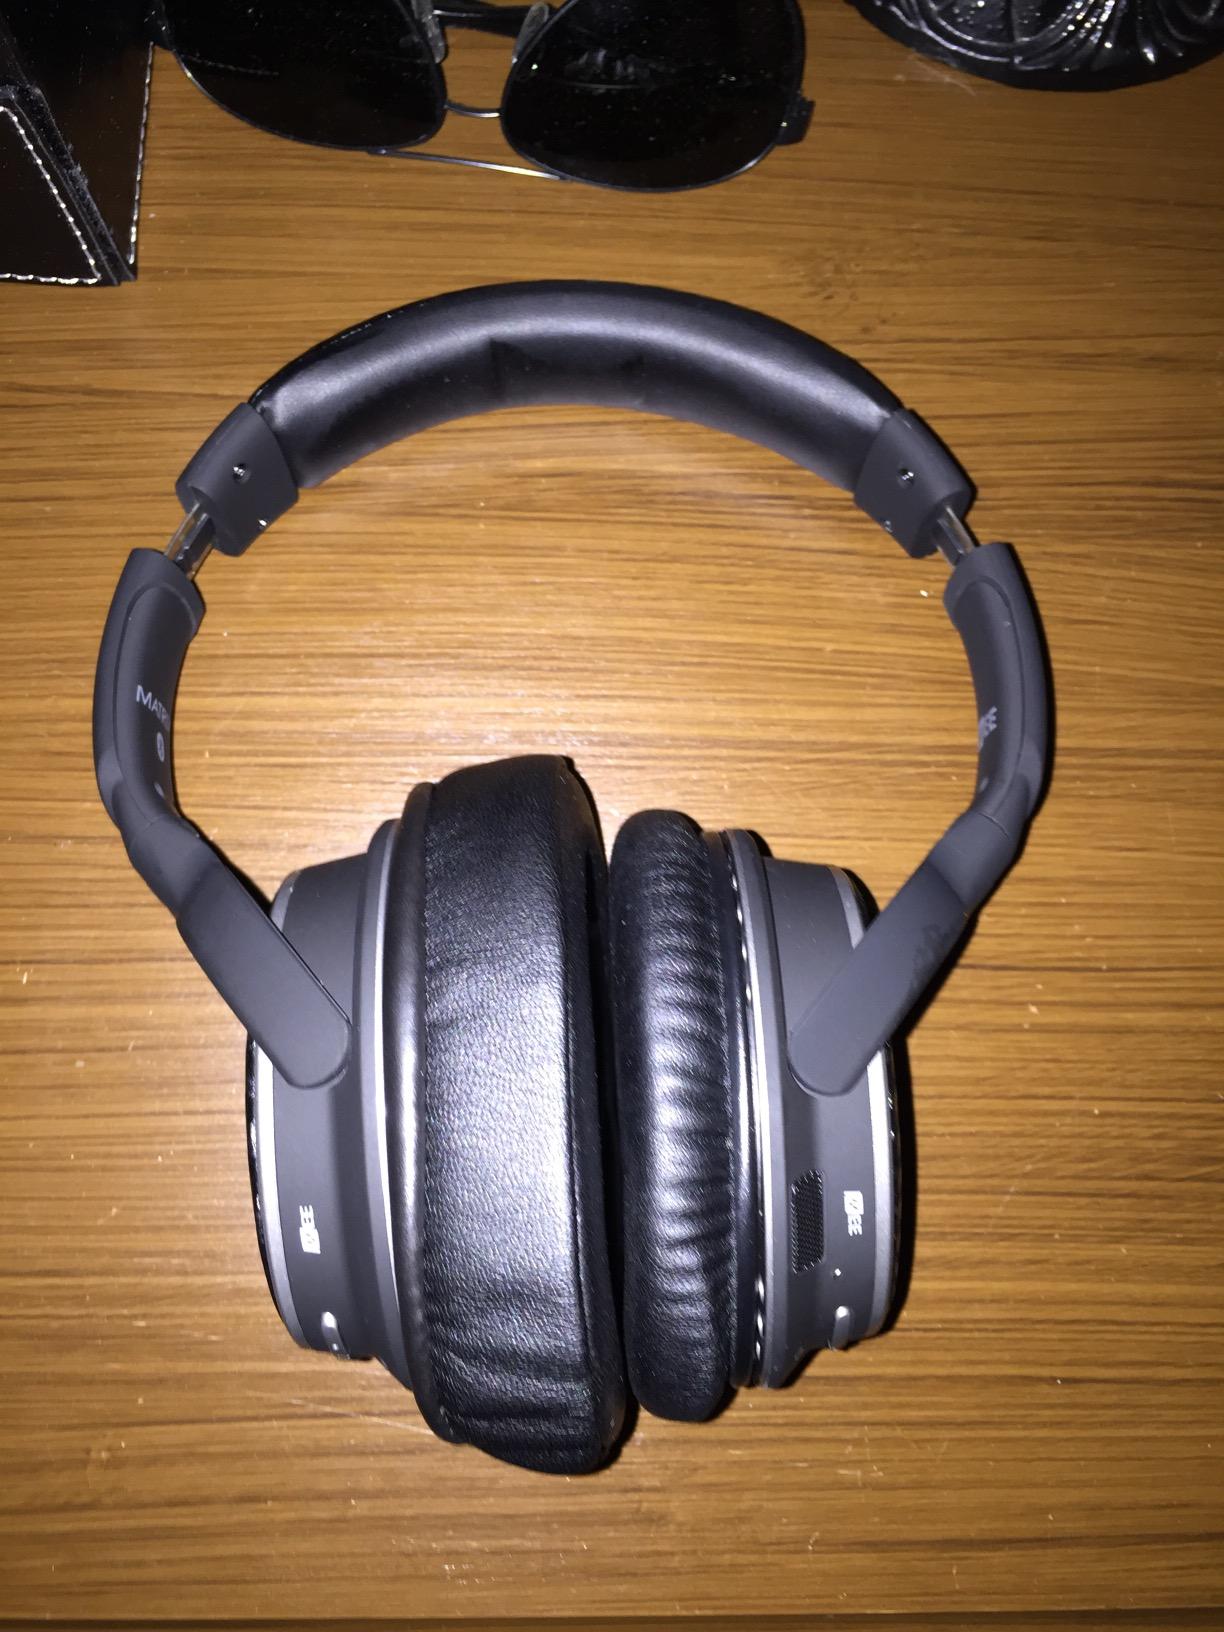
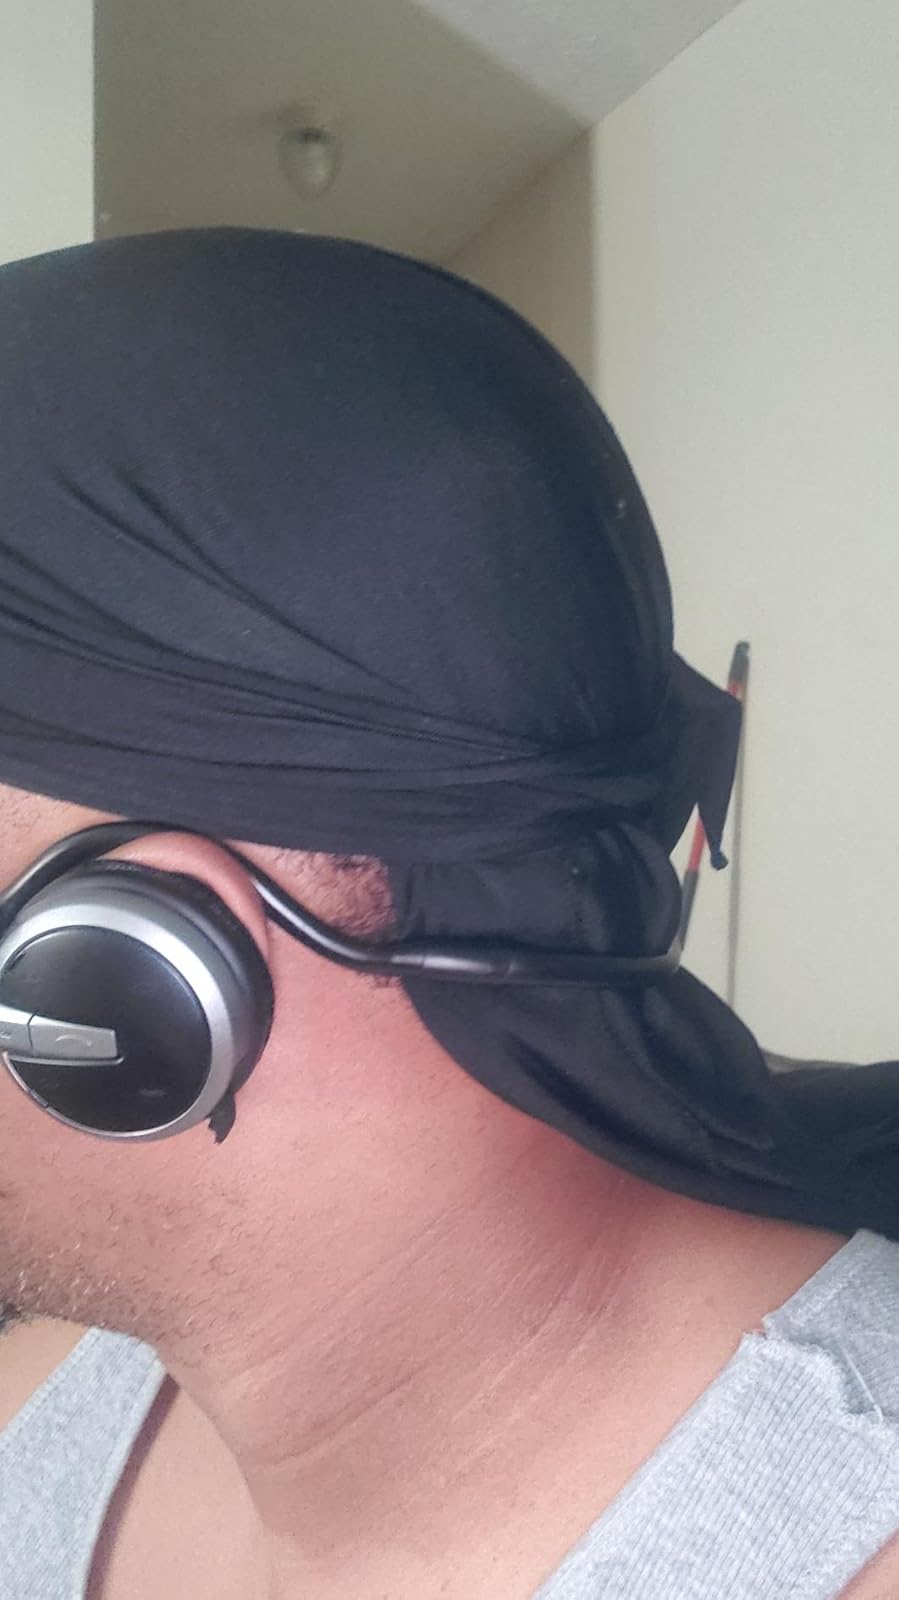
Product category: headphones
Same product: no